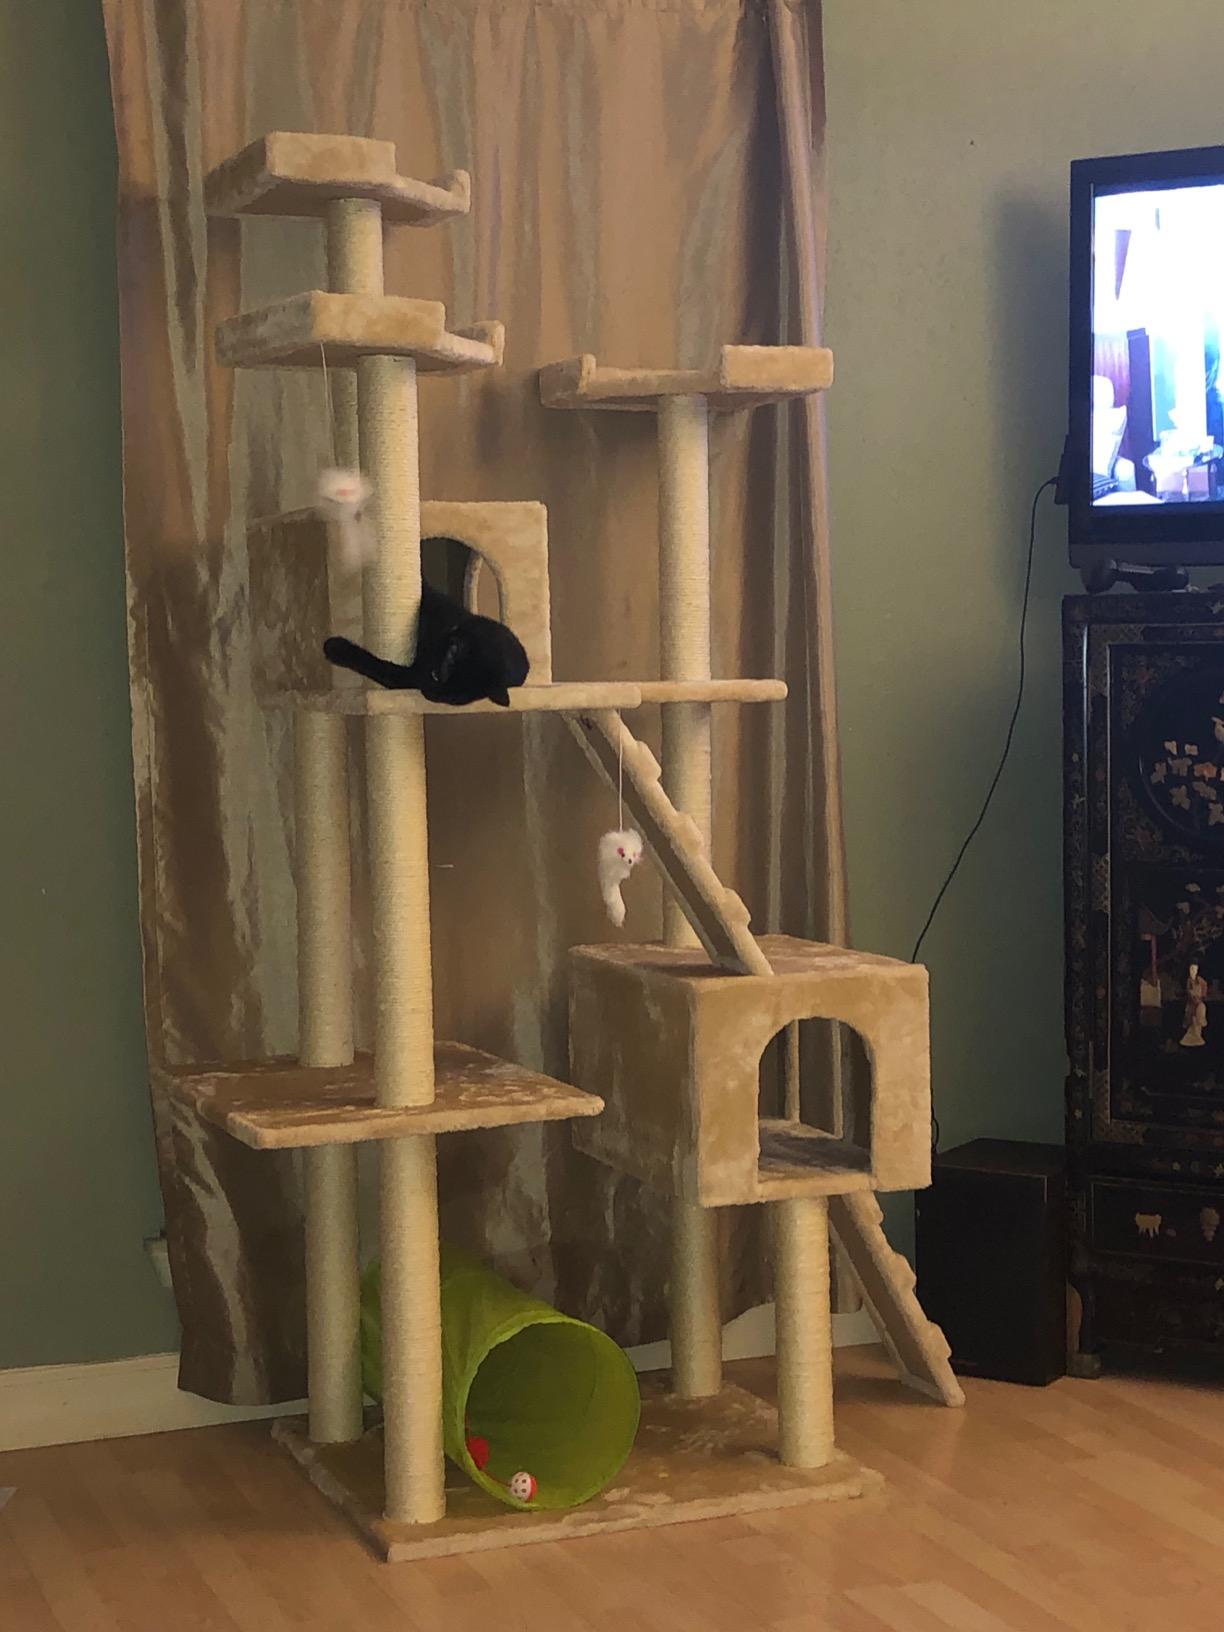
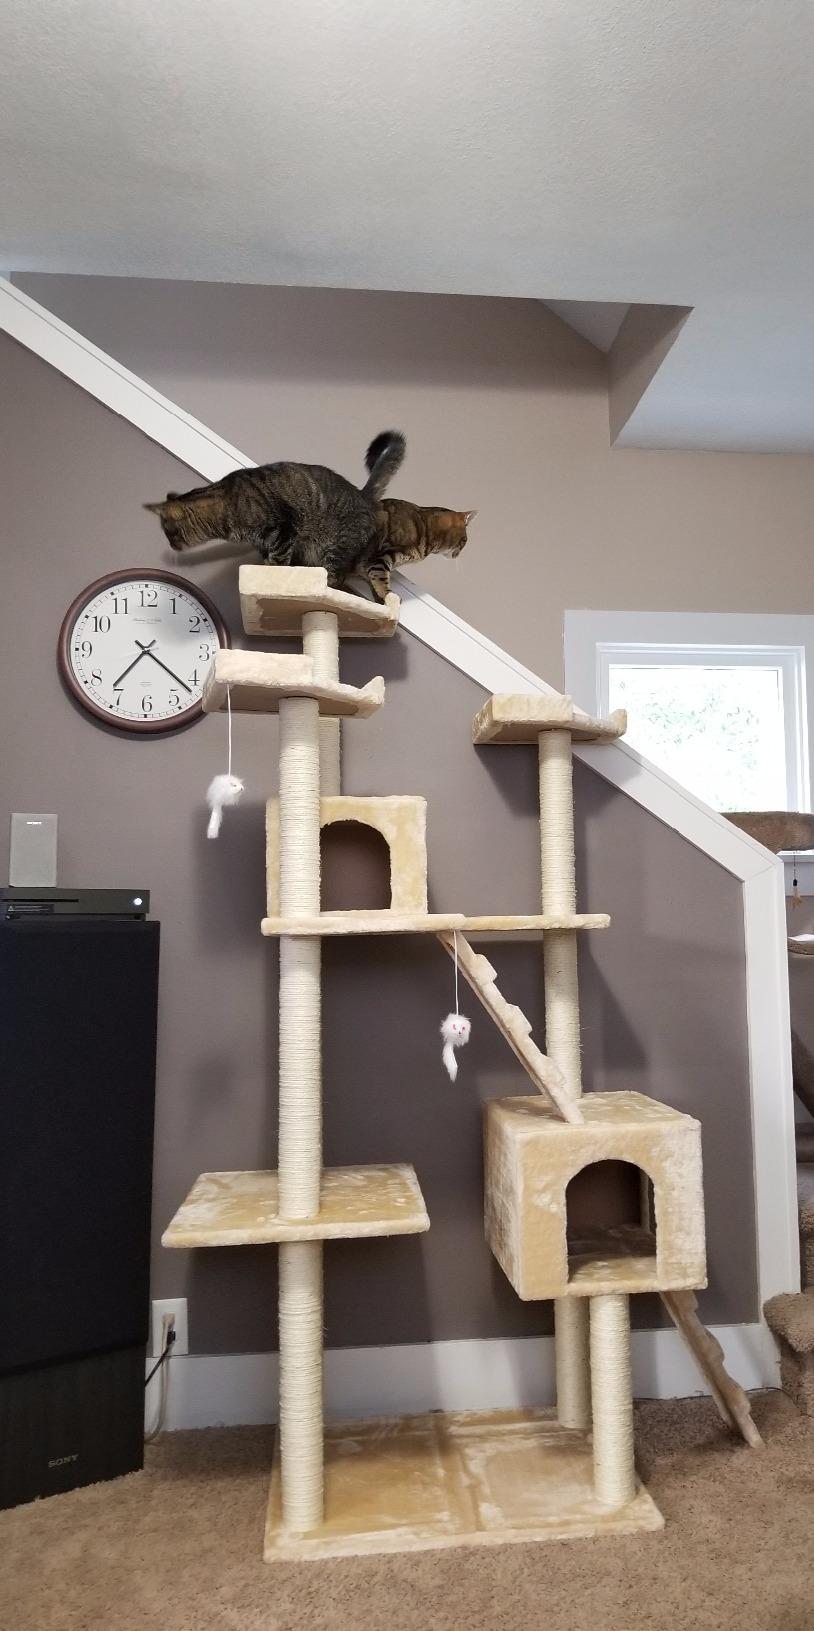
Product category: items_cat tree
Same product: yes